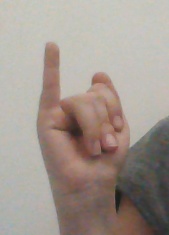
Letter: meem